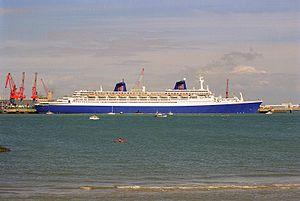
Le Norway vu depuis l'île de Ré, en escale au port de La Rochelle-Pallice le 31 juillet 1998. IMO Number: 5119143 MMSI Number: Call sign: Length: 316.00 m Beam: 33.80 m